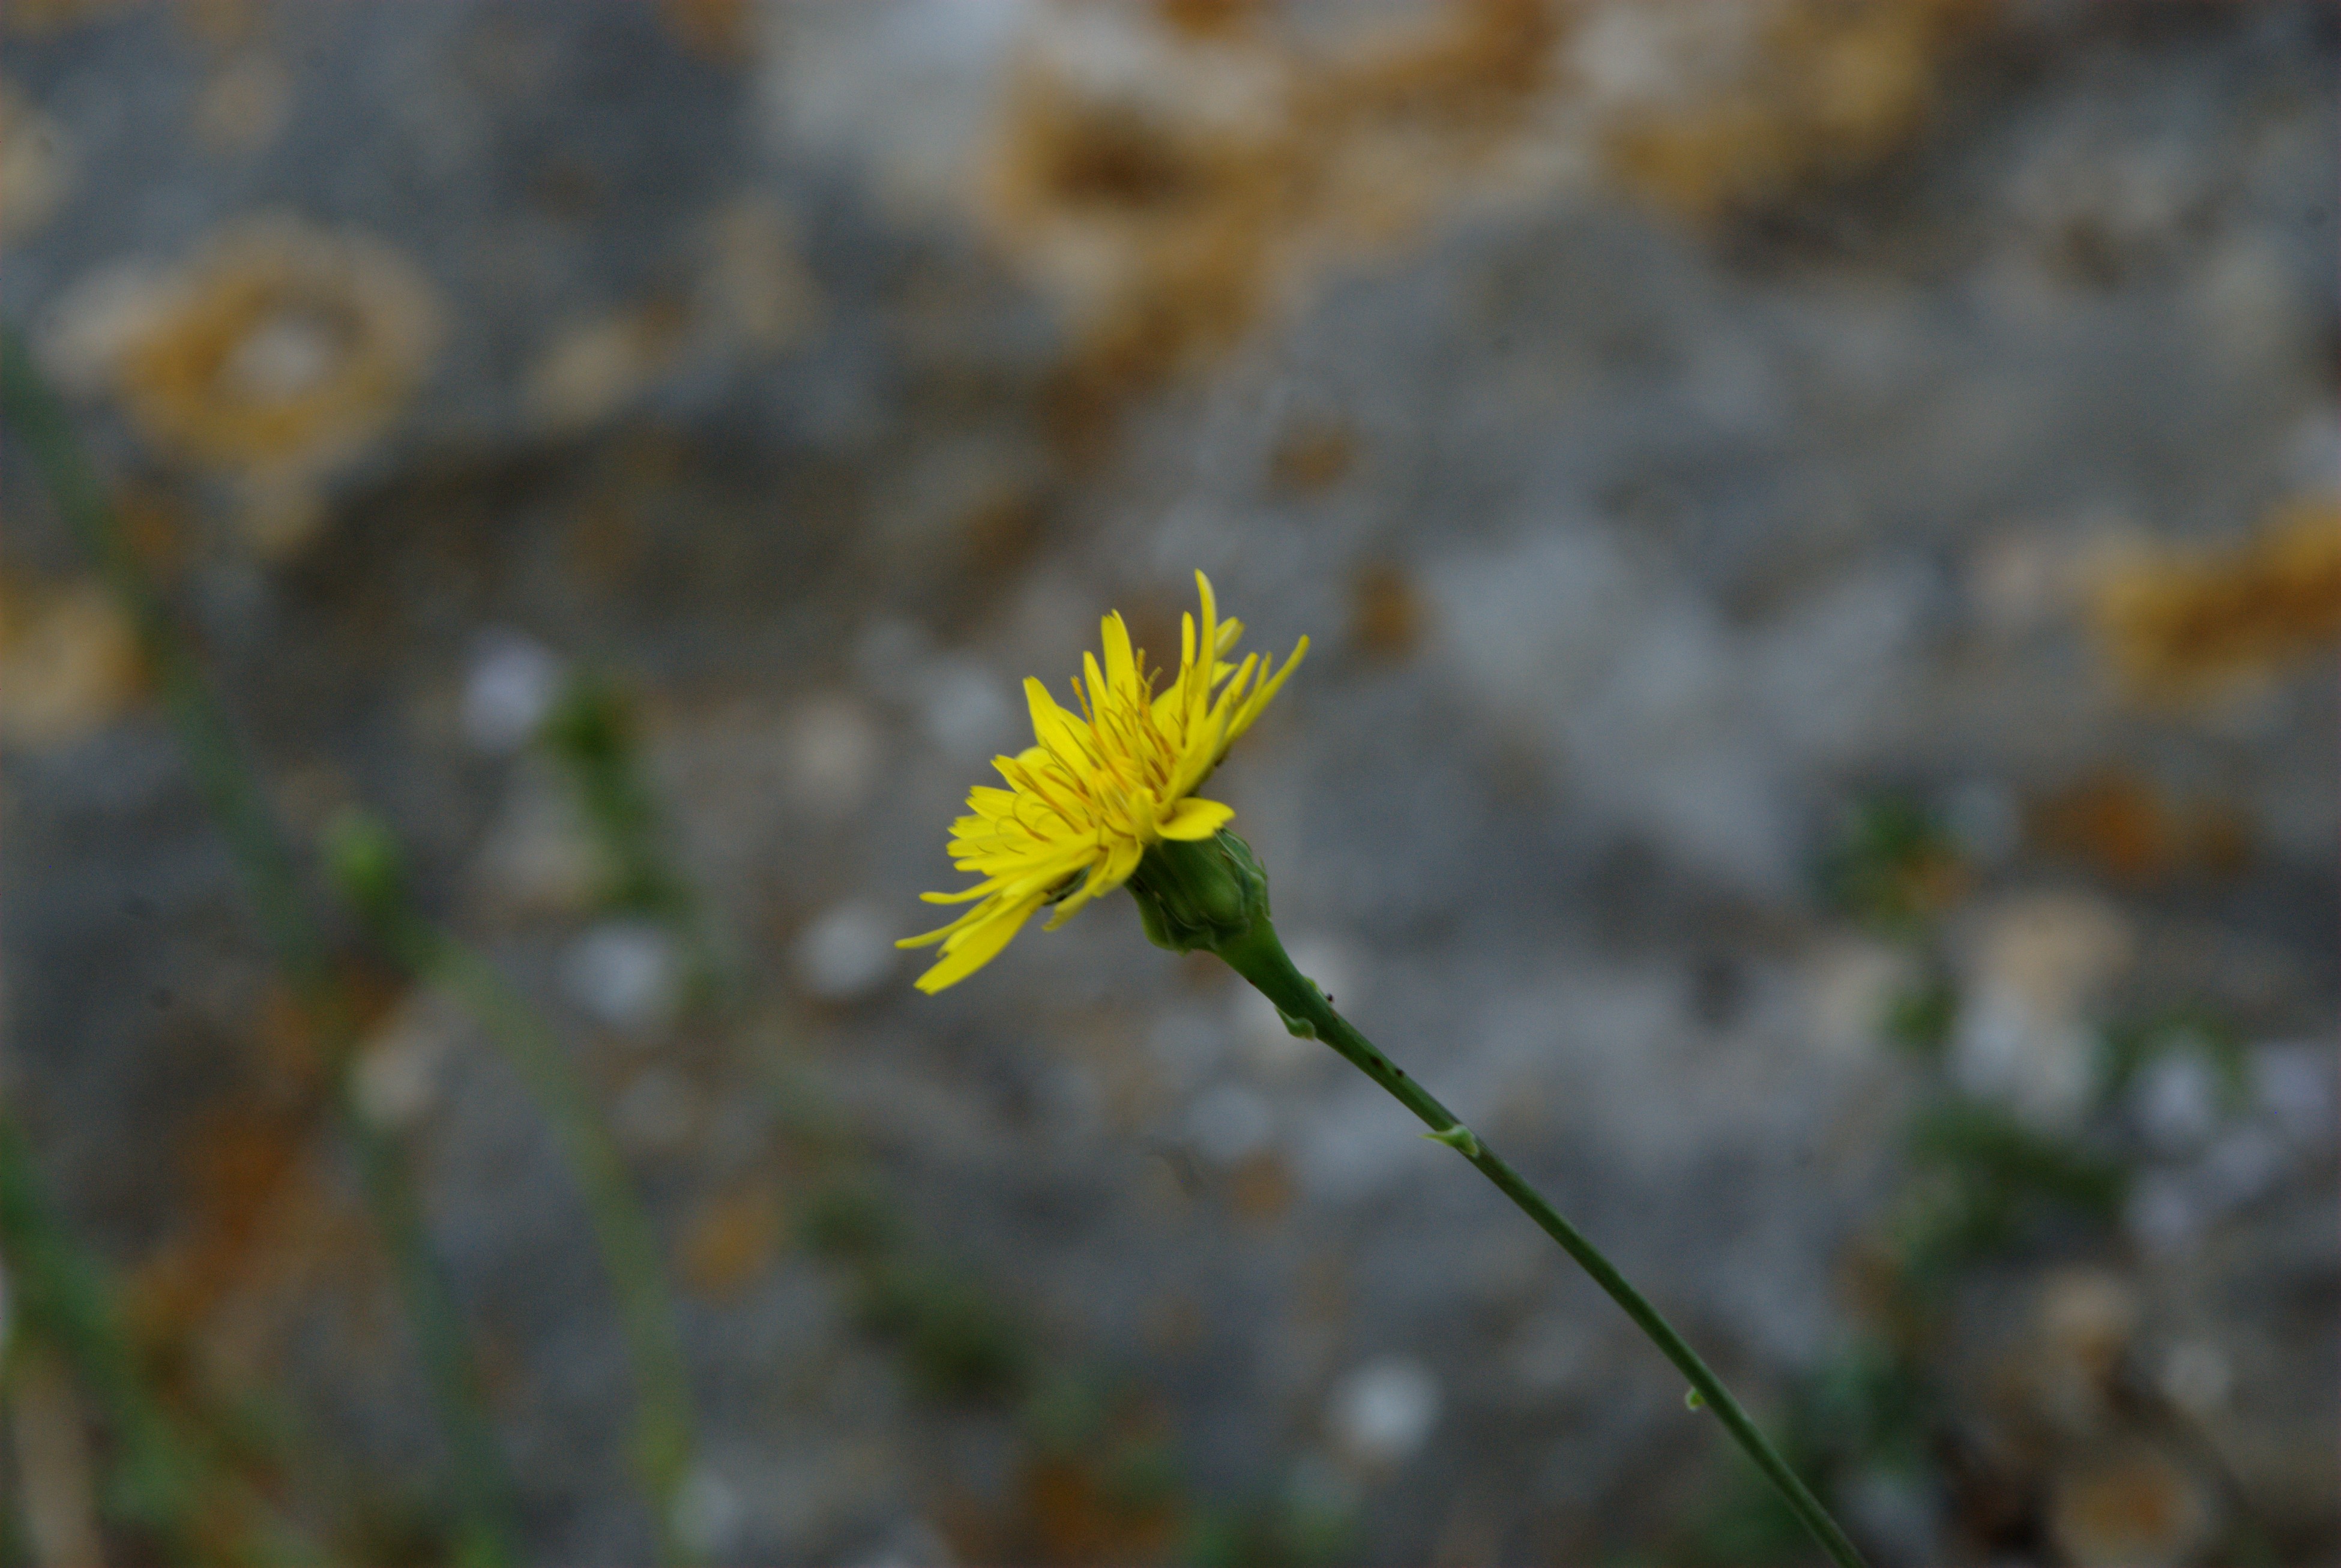
nature, blossom, plant, meadow, prairie, sunlight, leaf, flower, autumn, botany, nikon, yellow, flora, wildflower, close up, d80, nikond80, macro photography, flowering plant, daisy family, plant stem, land plant